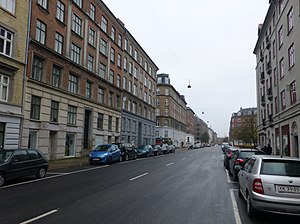
Århusgade / Østerbro / Historie
Århusgade ved Silkeborggade.
Århusgade er en gade på Østerbro og i Nordhavnen i København. Den begynder som en sidegade til Østerbrogade og fortsætter hen over Strandboulevarden, Østbanegade og under jernbanesporene til Kalkbrænderihavnsgade. Efter at være afbrudt af en byggeplads fortsætter den gennem Århusgadekvarteret til Helsinkigade.